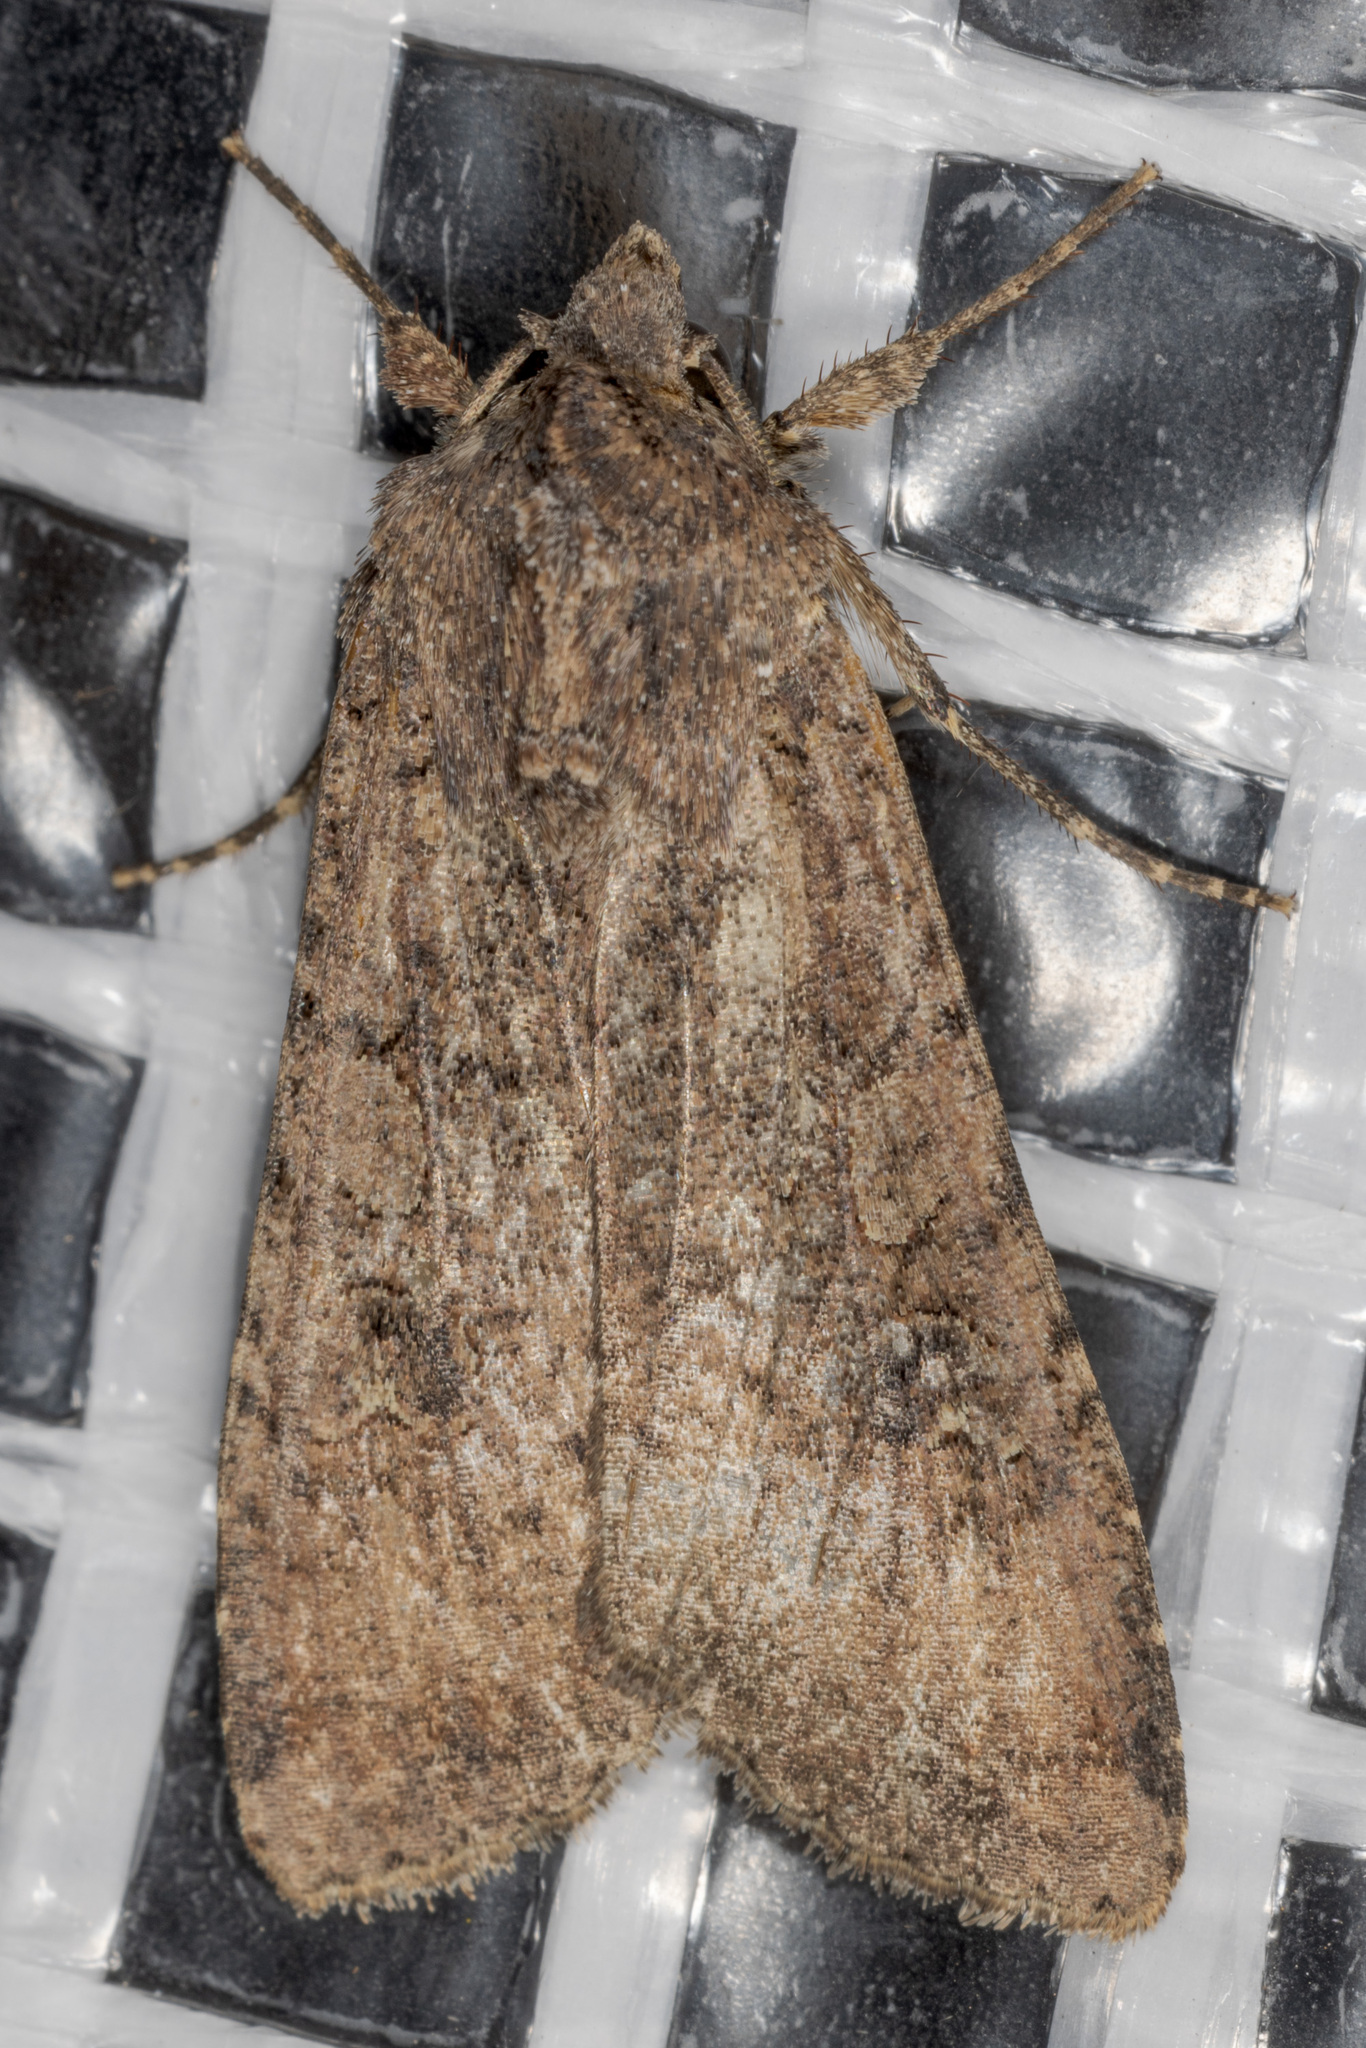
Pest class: cutworms